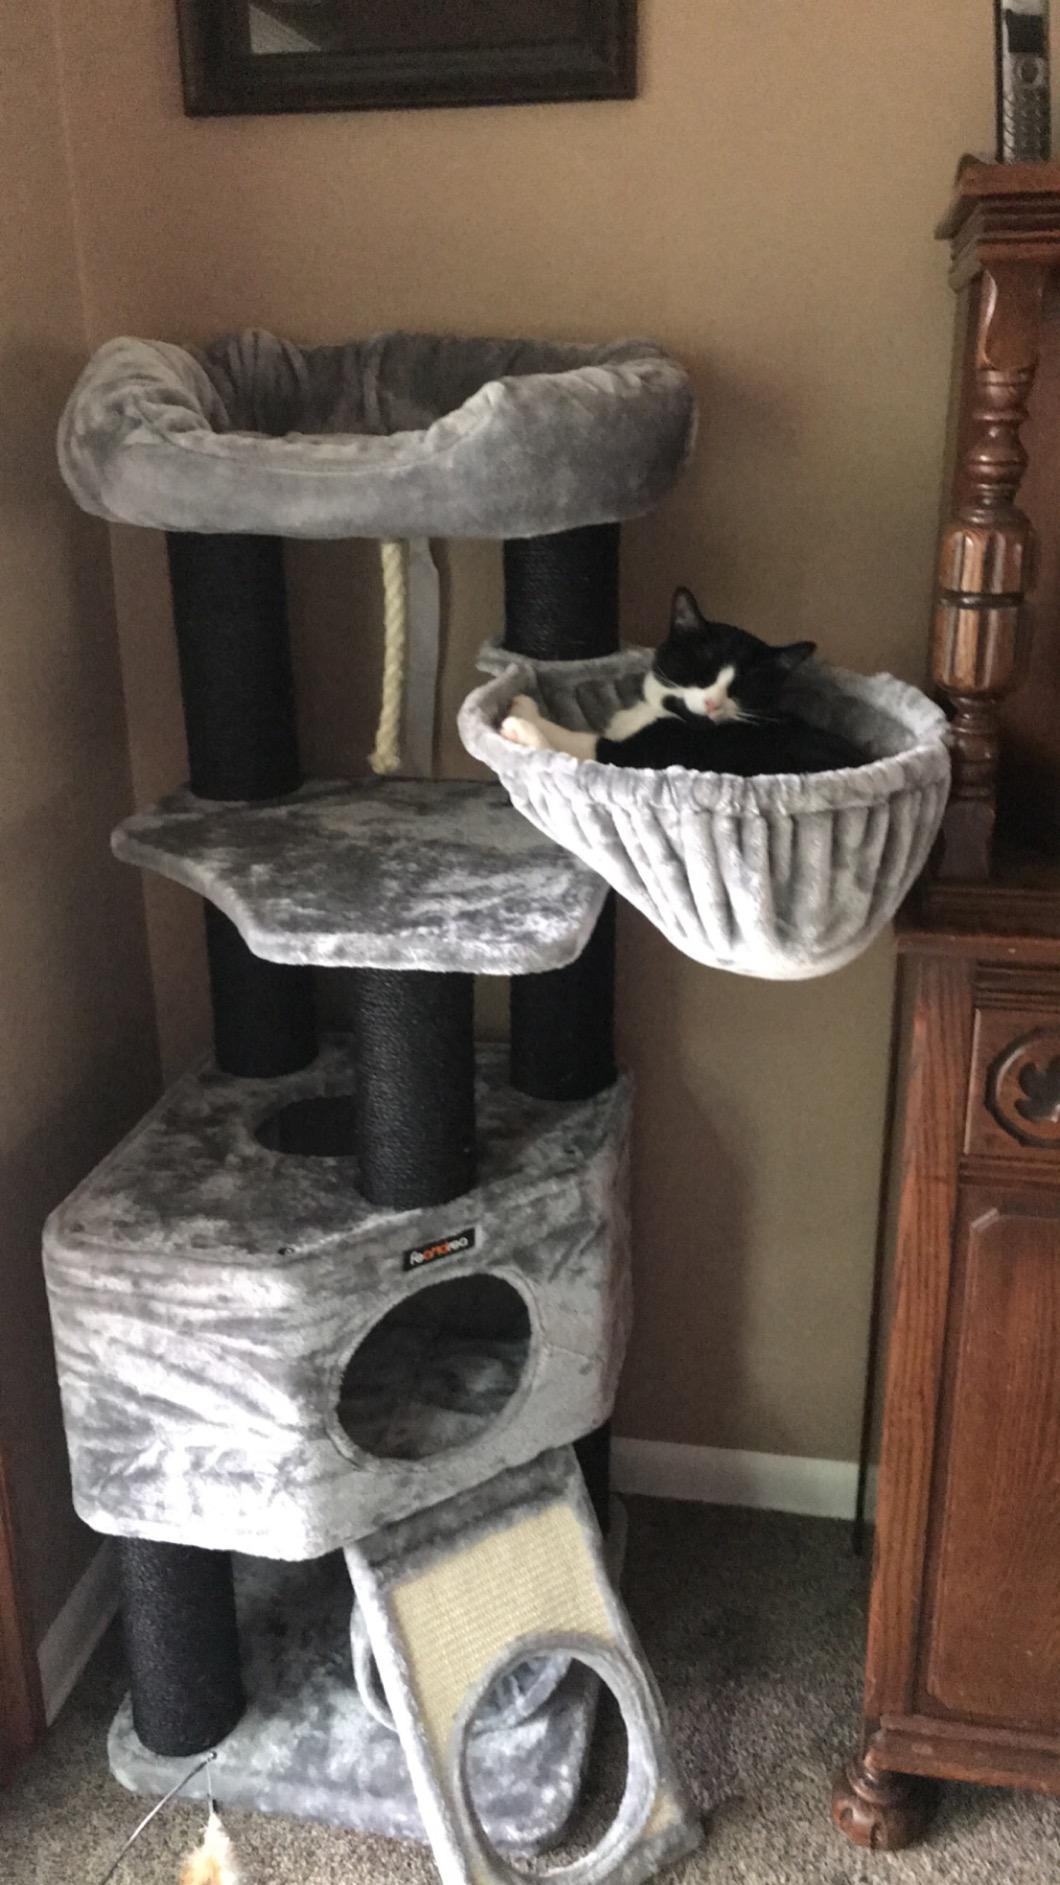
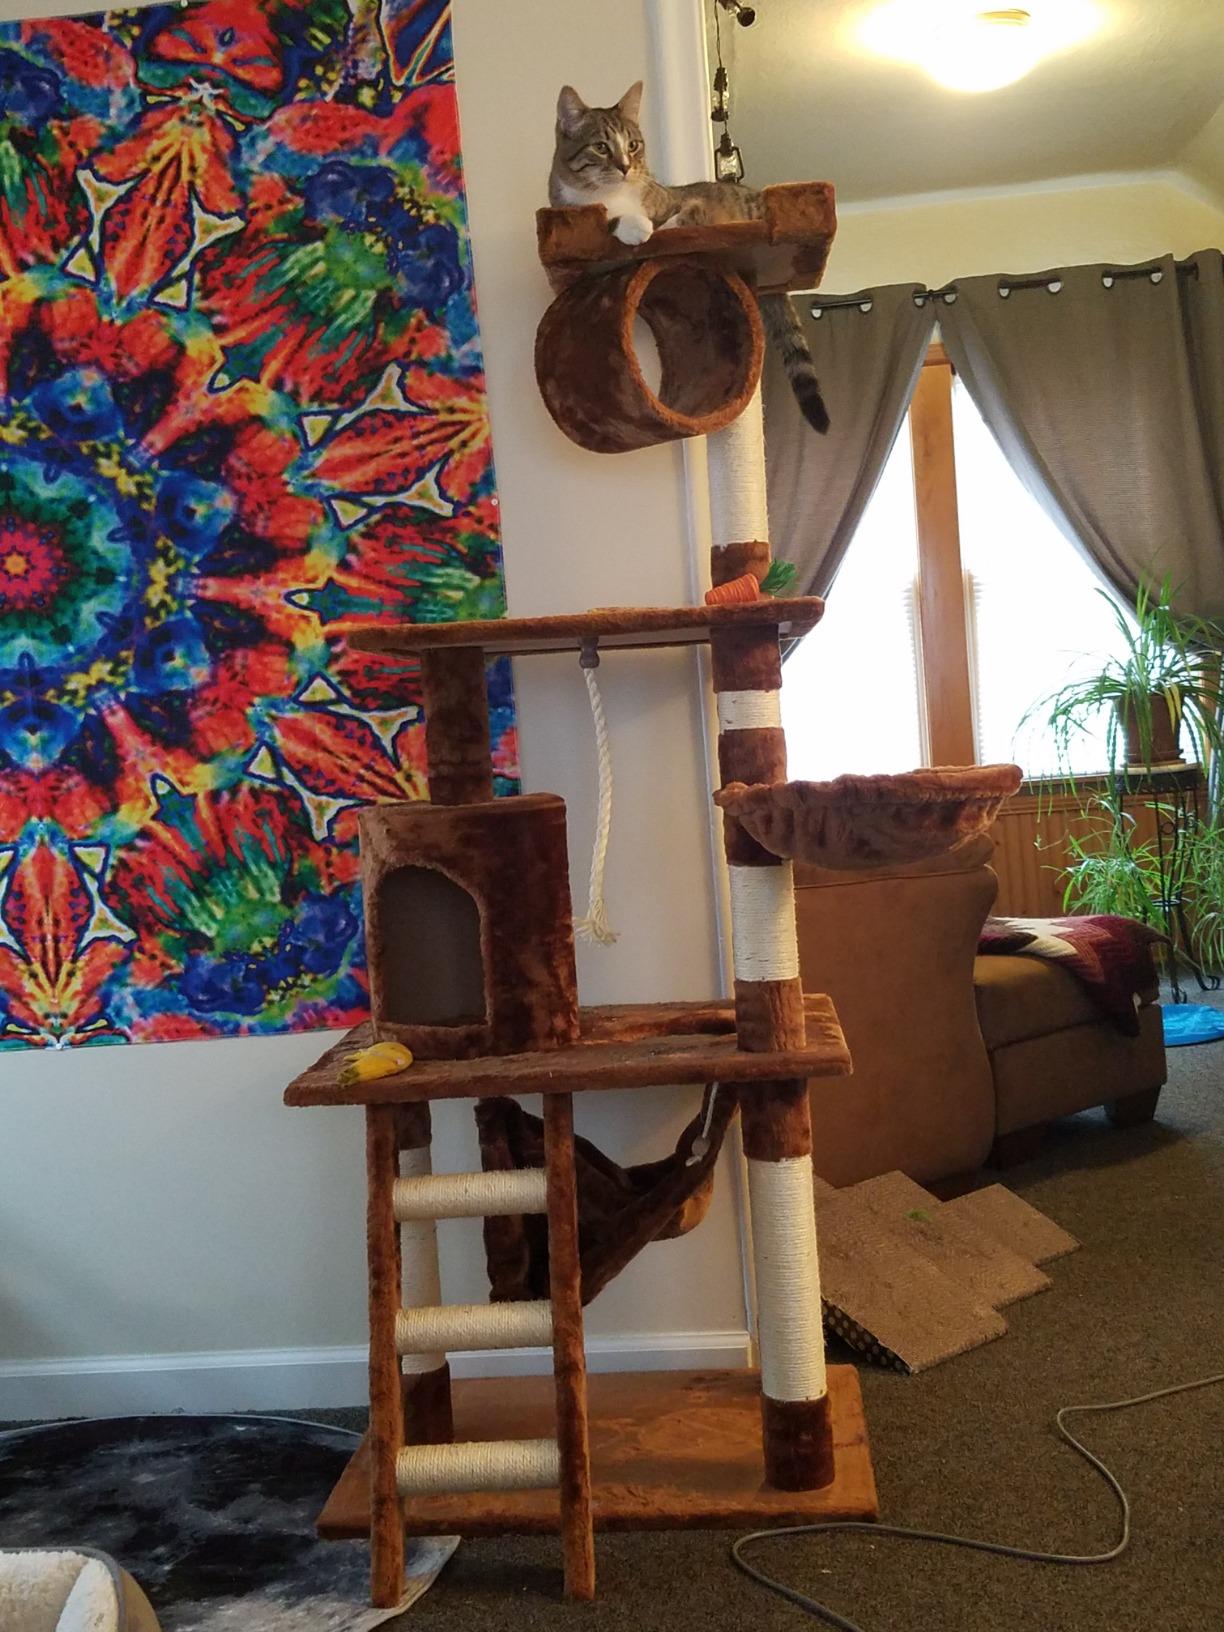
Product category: items_cat tree
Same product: no